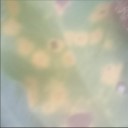
Label: Leaf_rust